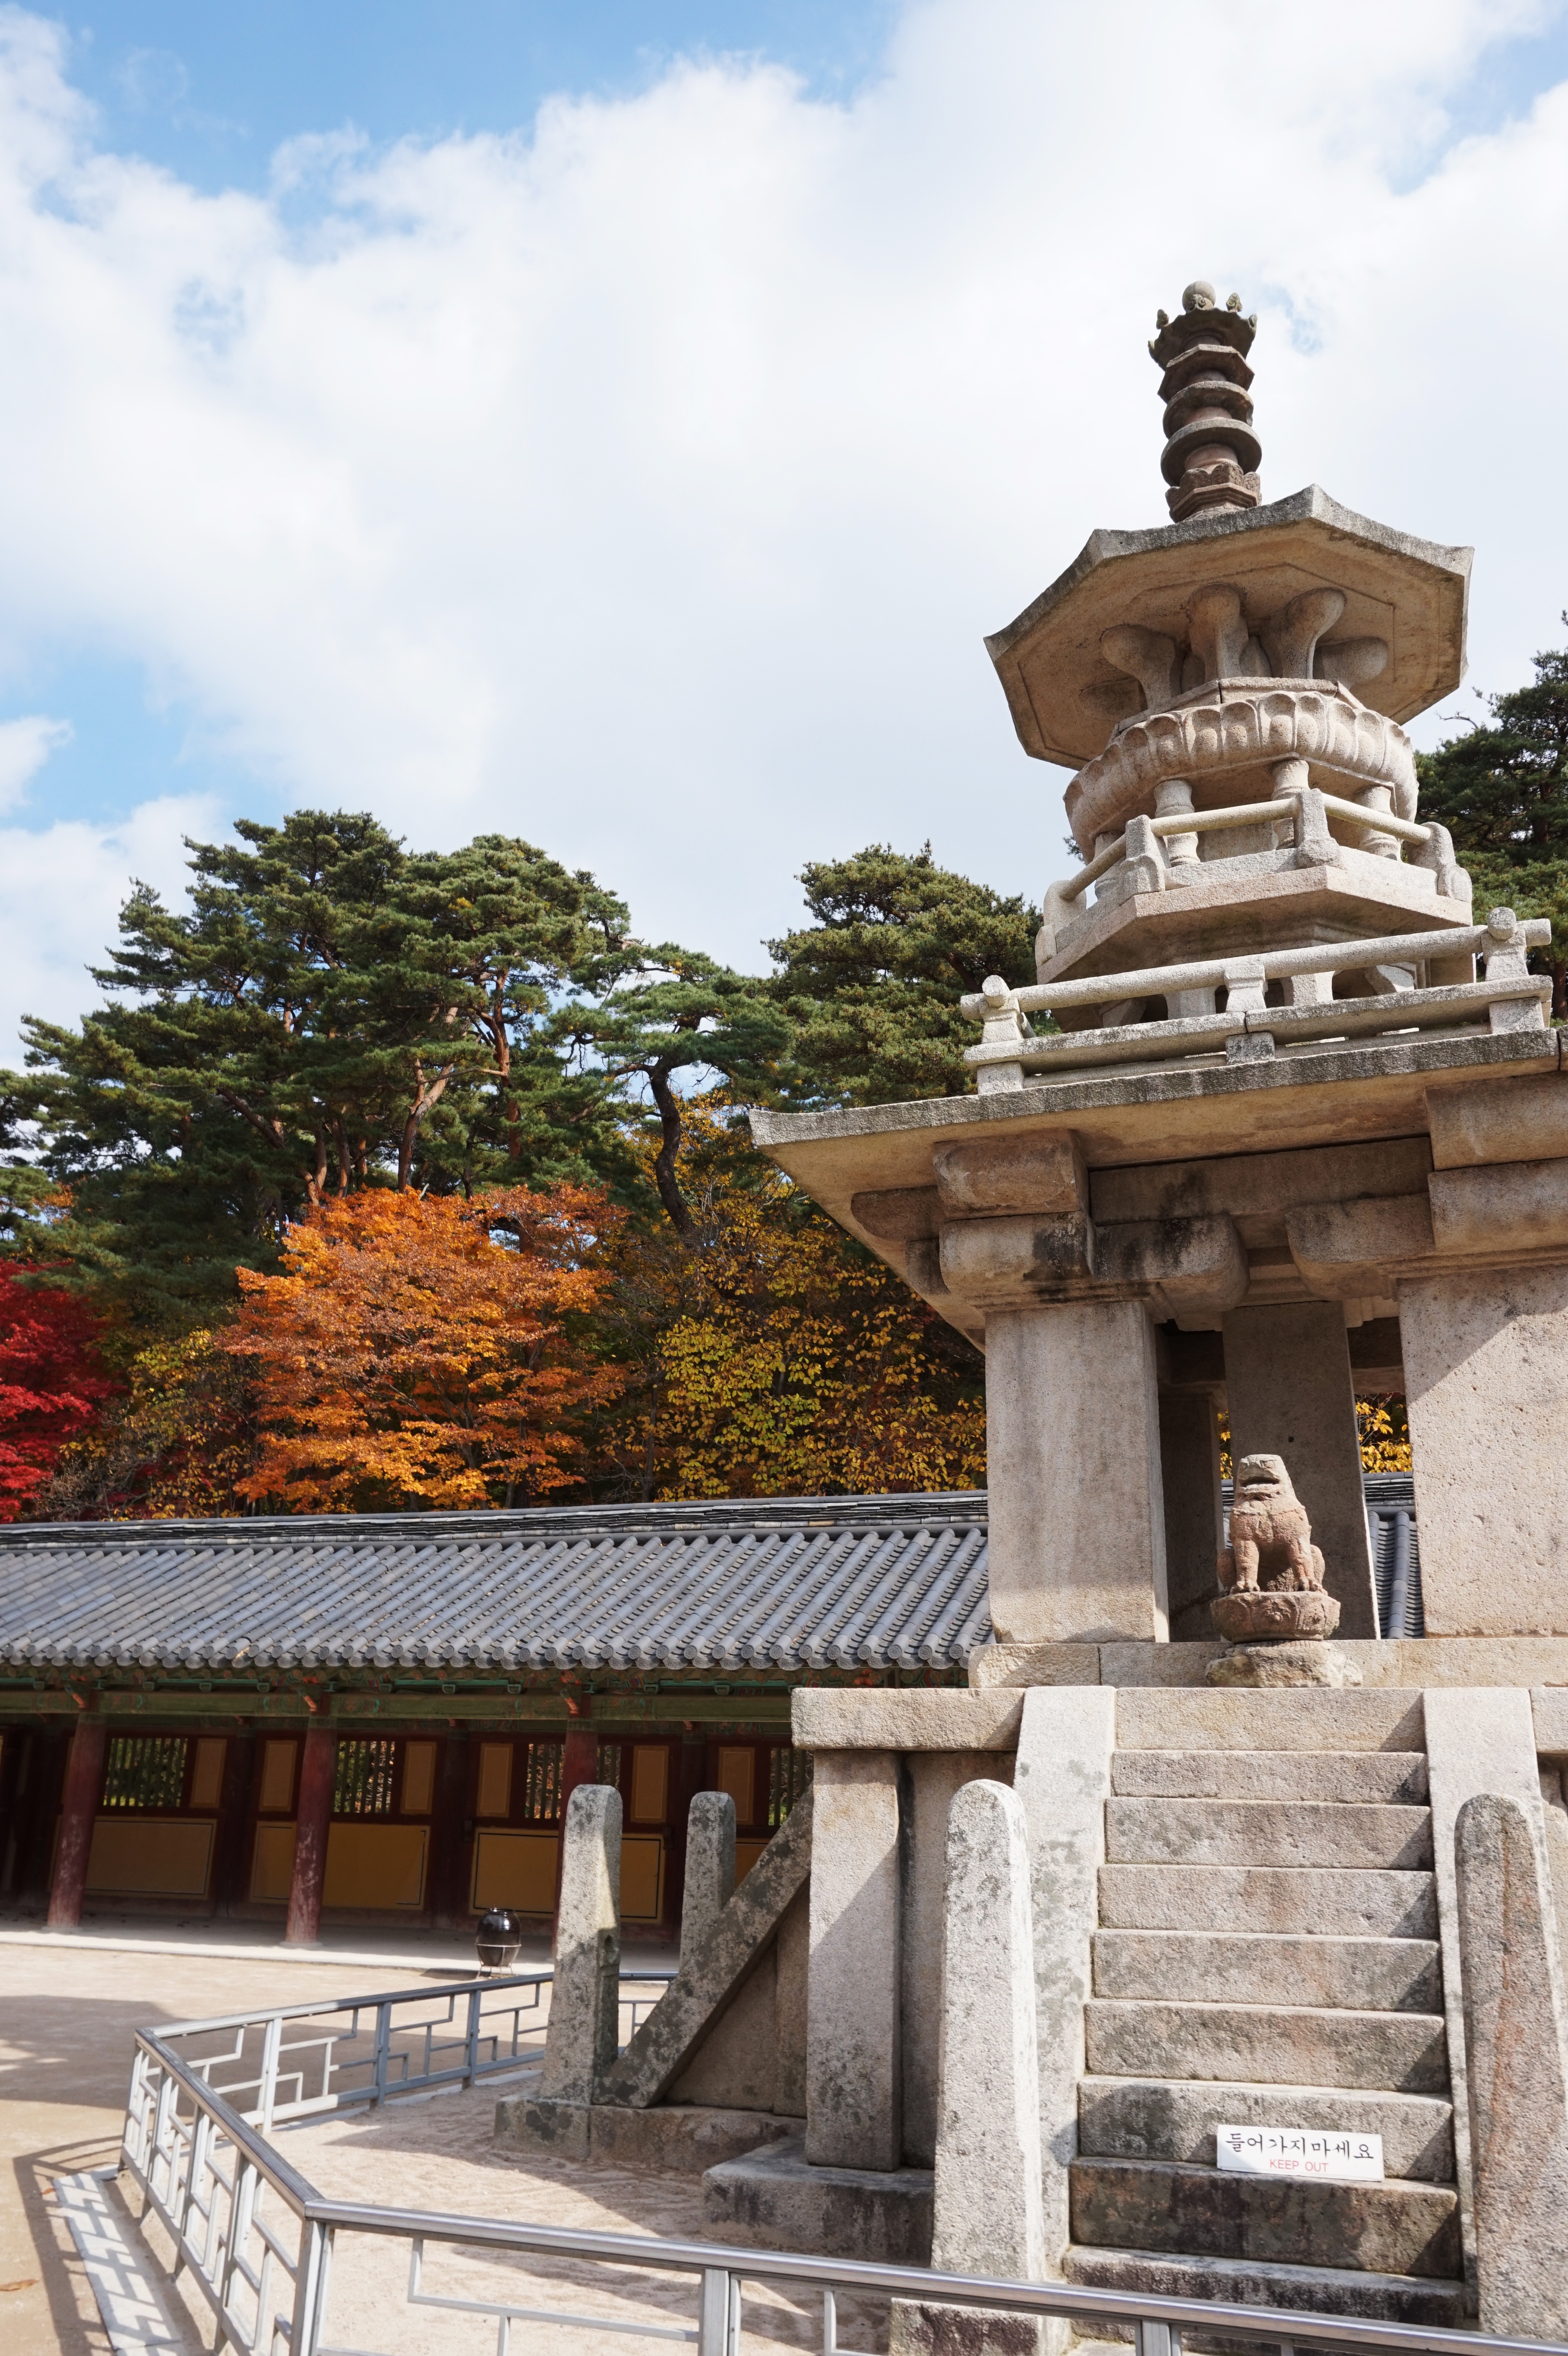
nature, building, palace, monument, vacation, travel, buddhism, religion, landmark, tourism, place of worship, stone tower, korea, temple, racing, shrine, buddha, wat, tourist destination, section, republic of korea, hanok, traditional temples, south korea section, hindu temple, the bulguksa temple, the tah t, ancient history